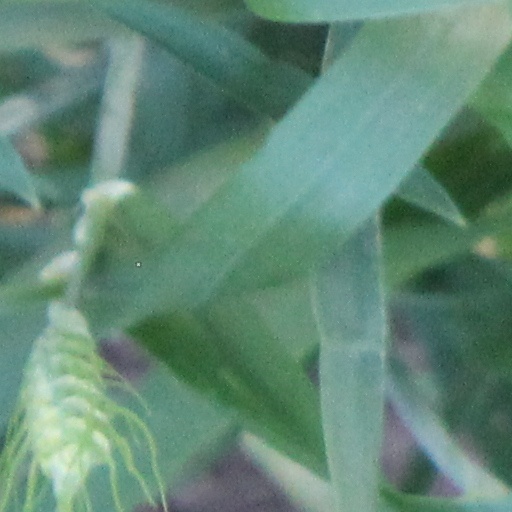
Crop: wheat